Roller screw

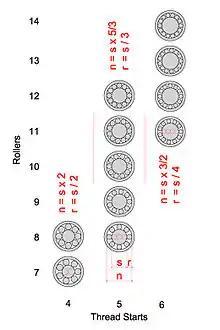
Common configurations of standard roller screws

For example, if the screw diameter is 30 mm, the lead is 20 mm, and there are 5 thread starts, then the rollers have a diameter of 10 mm, the thread pitch is 4 mm, and the nut has a 50 mm effective diameter.